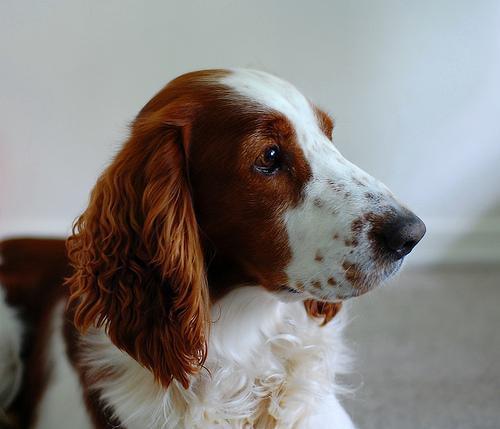
Welsh_springer_spaniel